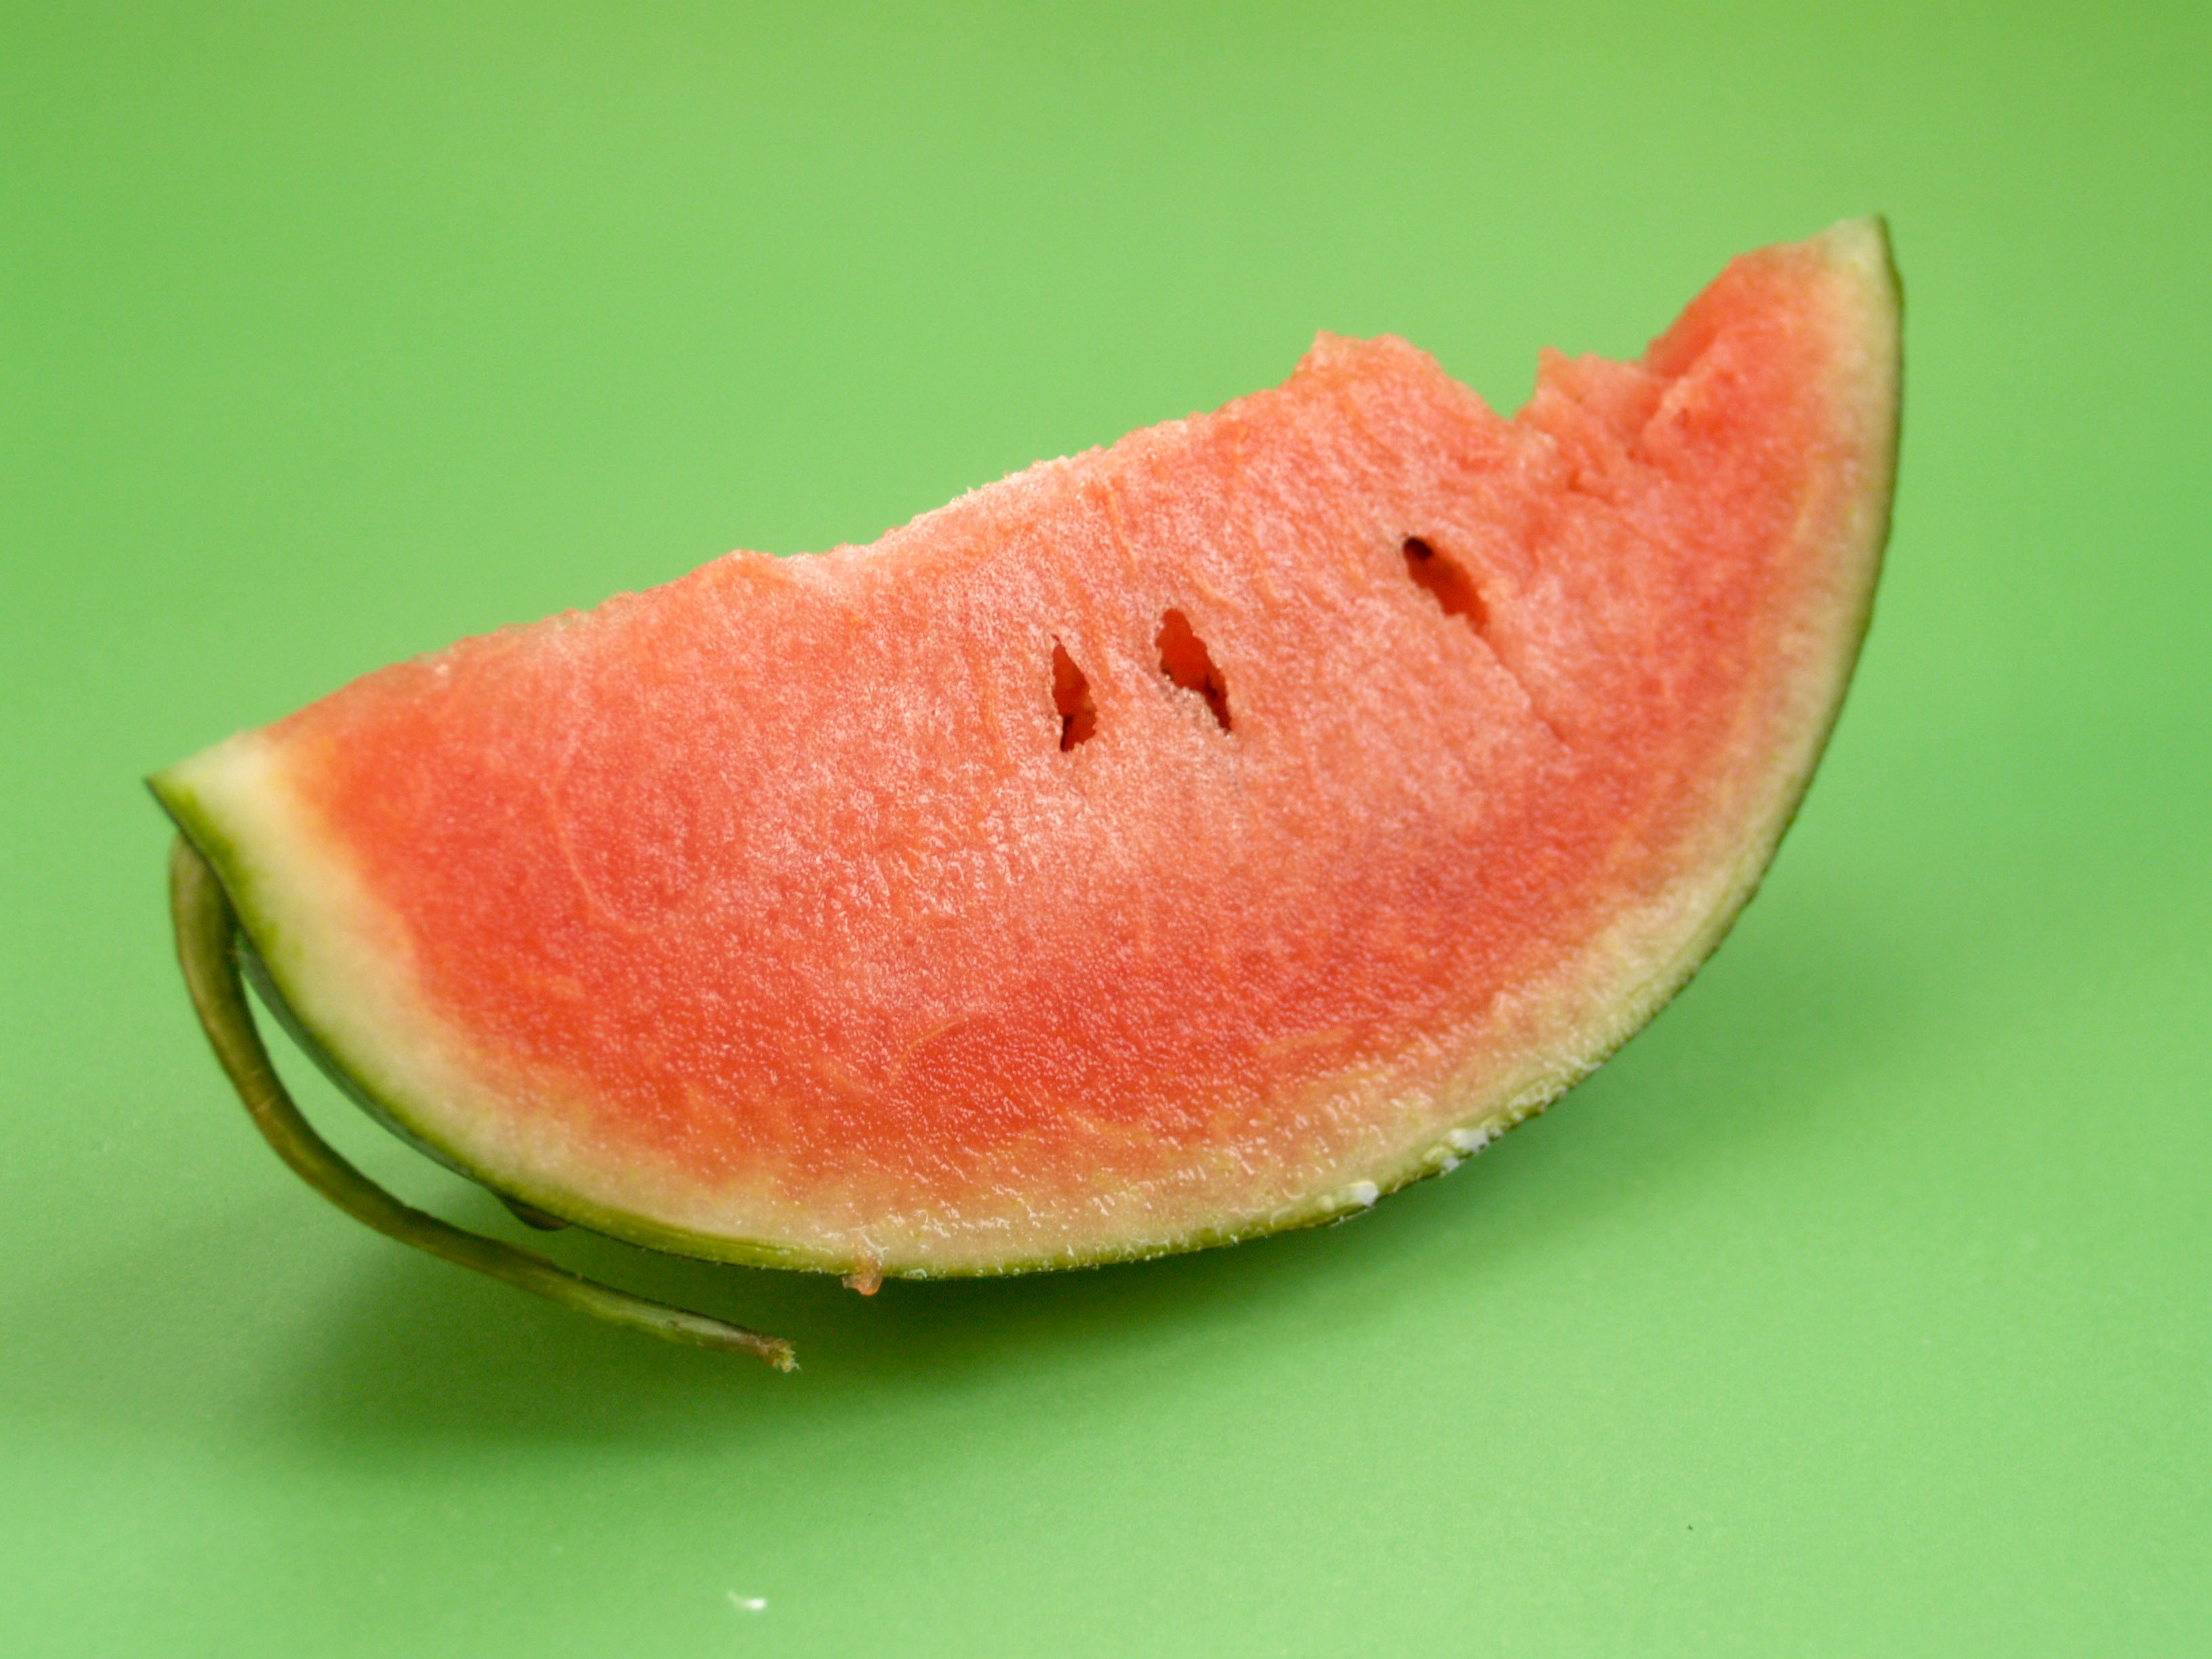
plant, white, fruit, sweet, isolated, food, red, produce, tropical, studio, fresh, juicy, healthy, snack, dessert, eat, watermelon, delicious, slice, cut, vitamin, background, nutrition, refreshment, diet, healthy food, melon, portion, flowering plant, sweet food, eating healthy, seeded, diet food, watermelon white background, watermelon isolated, watermelon slice, seeded watermelon, land plant, citrullus, cucumber gourd and melon family